Solomon Tyler House

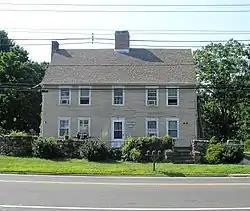

The Solomon Tyler House is a historic house at 260-268 East Main Street in Branford, Connecticut. Built about 1770, it is one of the town's few surviving 18th-century residences, and good example of Georgian architecture. The house was listed on the National Register of Historic Places in 1988.